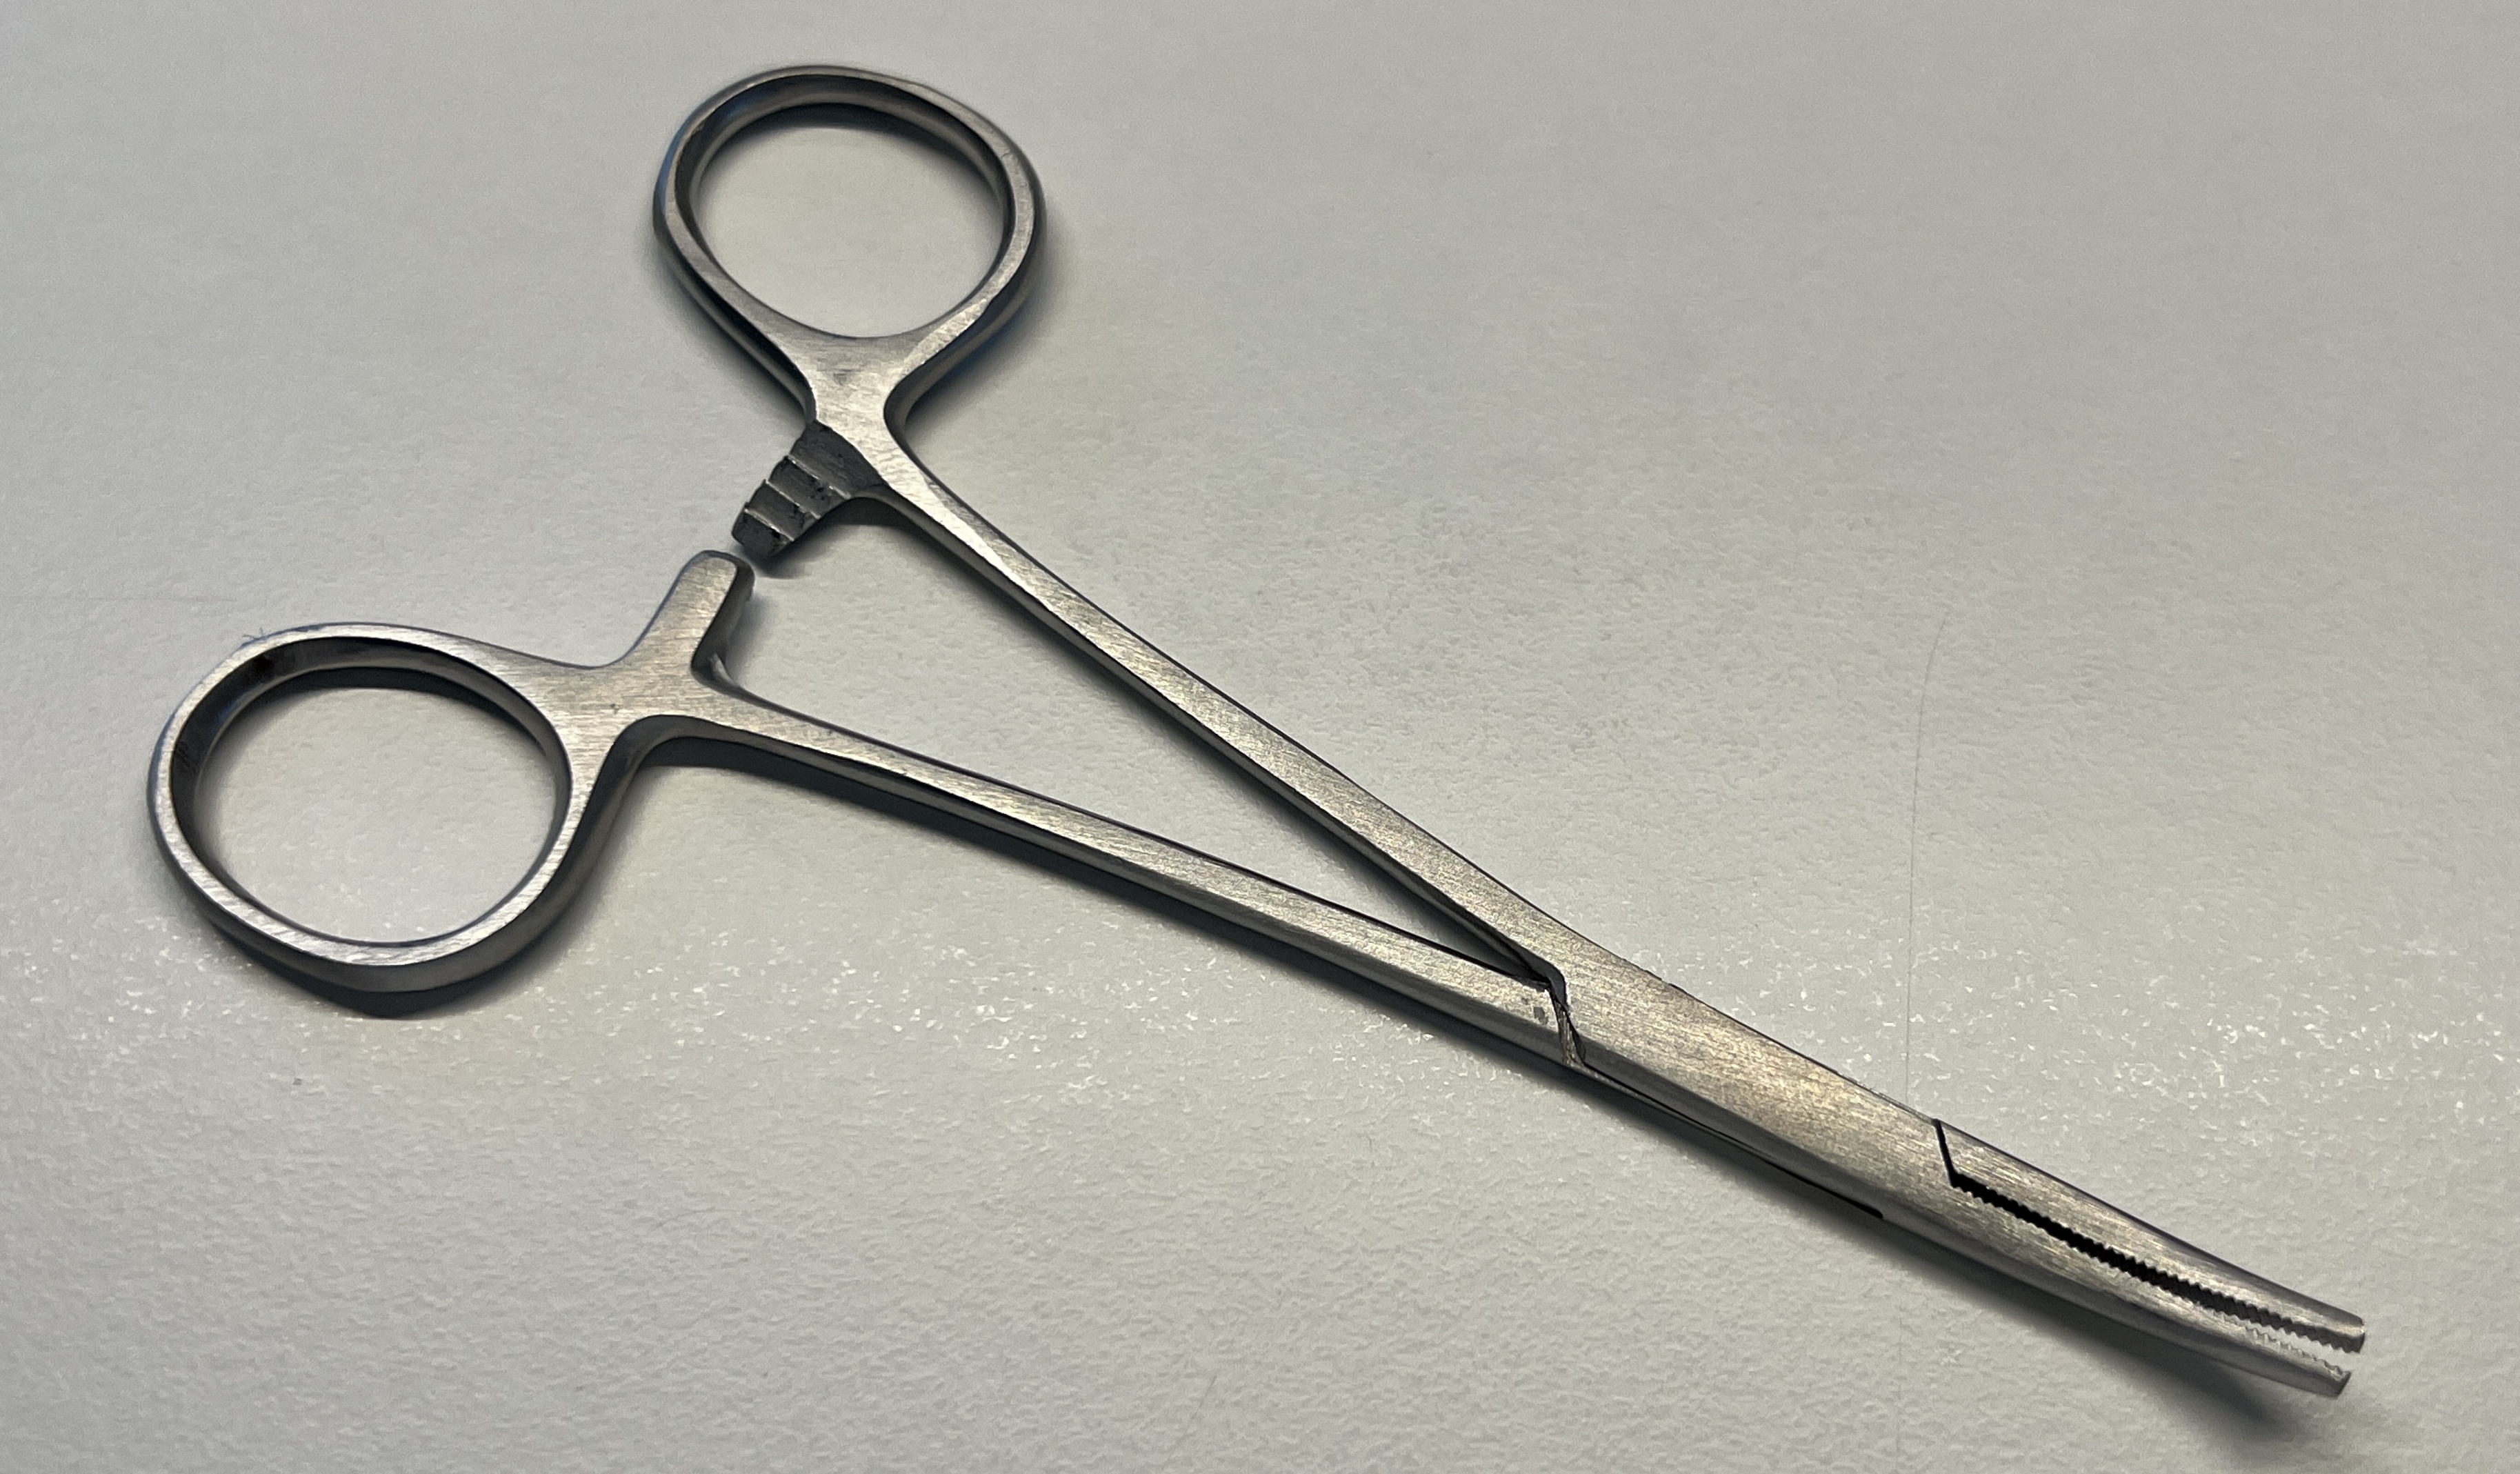
Hinged instrument state: open